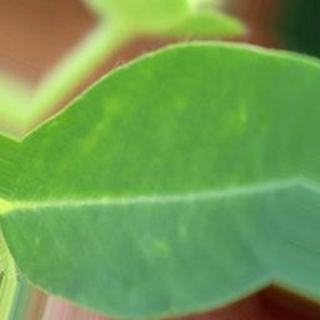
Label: healthy_groundnut